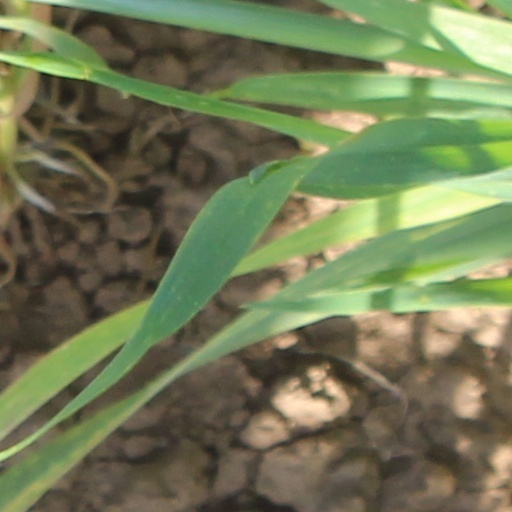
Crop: wheat